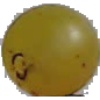
Label: Grape White 3